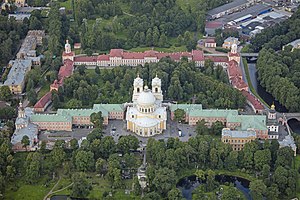
Lavra
Aleksandr-Nevskij lavra i Sankt Petersborg
Ordet lavra kommer fra græsk: Λαύρα tr. Laura er en type kloster bestående af en klynge af celler eller huler for eneboere, med en kirke og undertiden et refektorium i centrum.